Miss Universe 2019

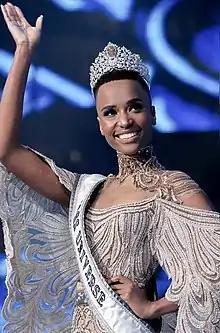
Zozibini Tunzi

Miss Universe 2019 was the 68th Miss Universe pageant, held at Stage 1 of Tyler Perry Studios in Atlanta, Georgia, United States on 8 December 2019.